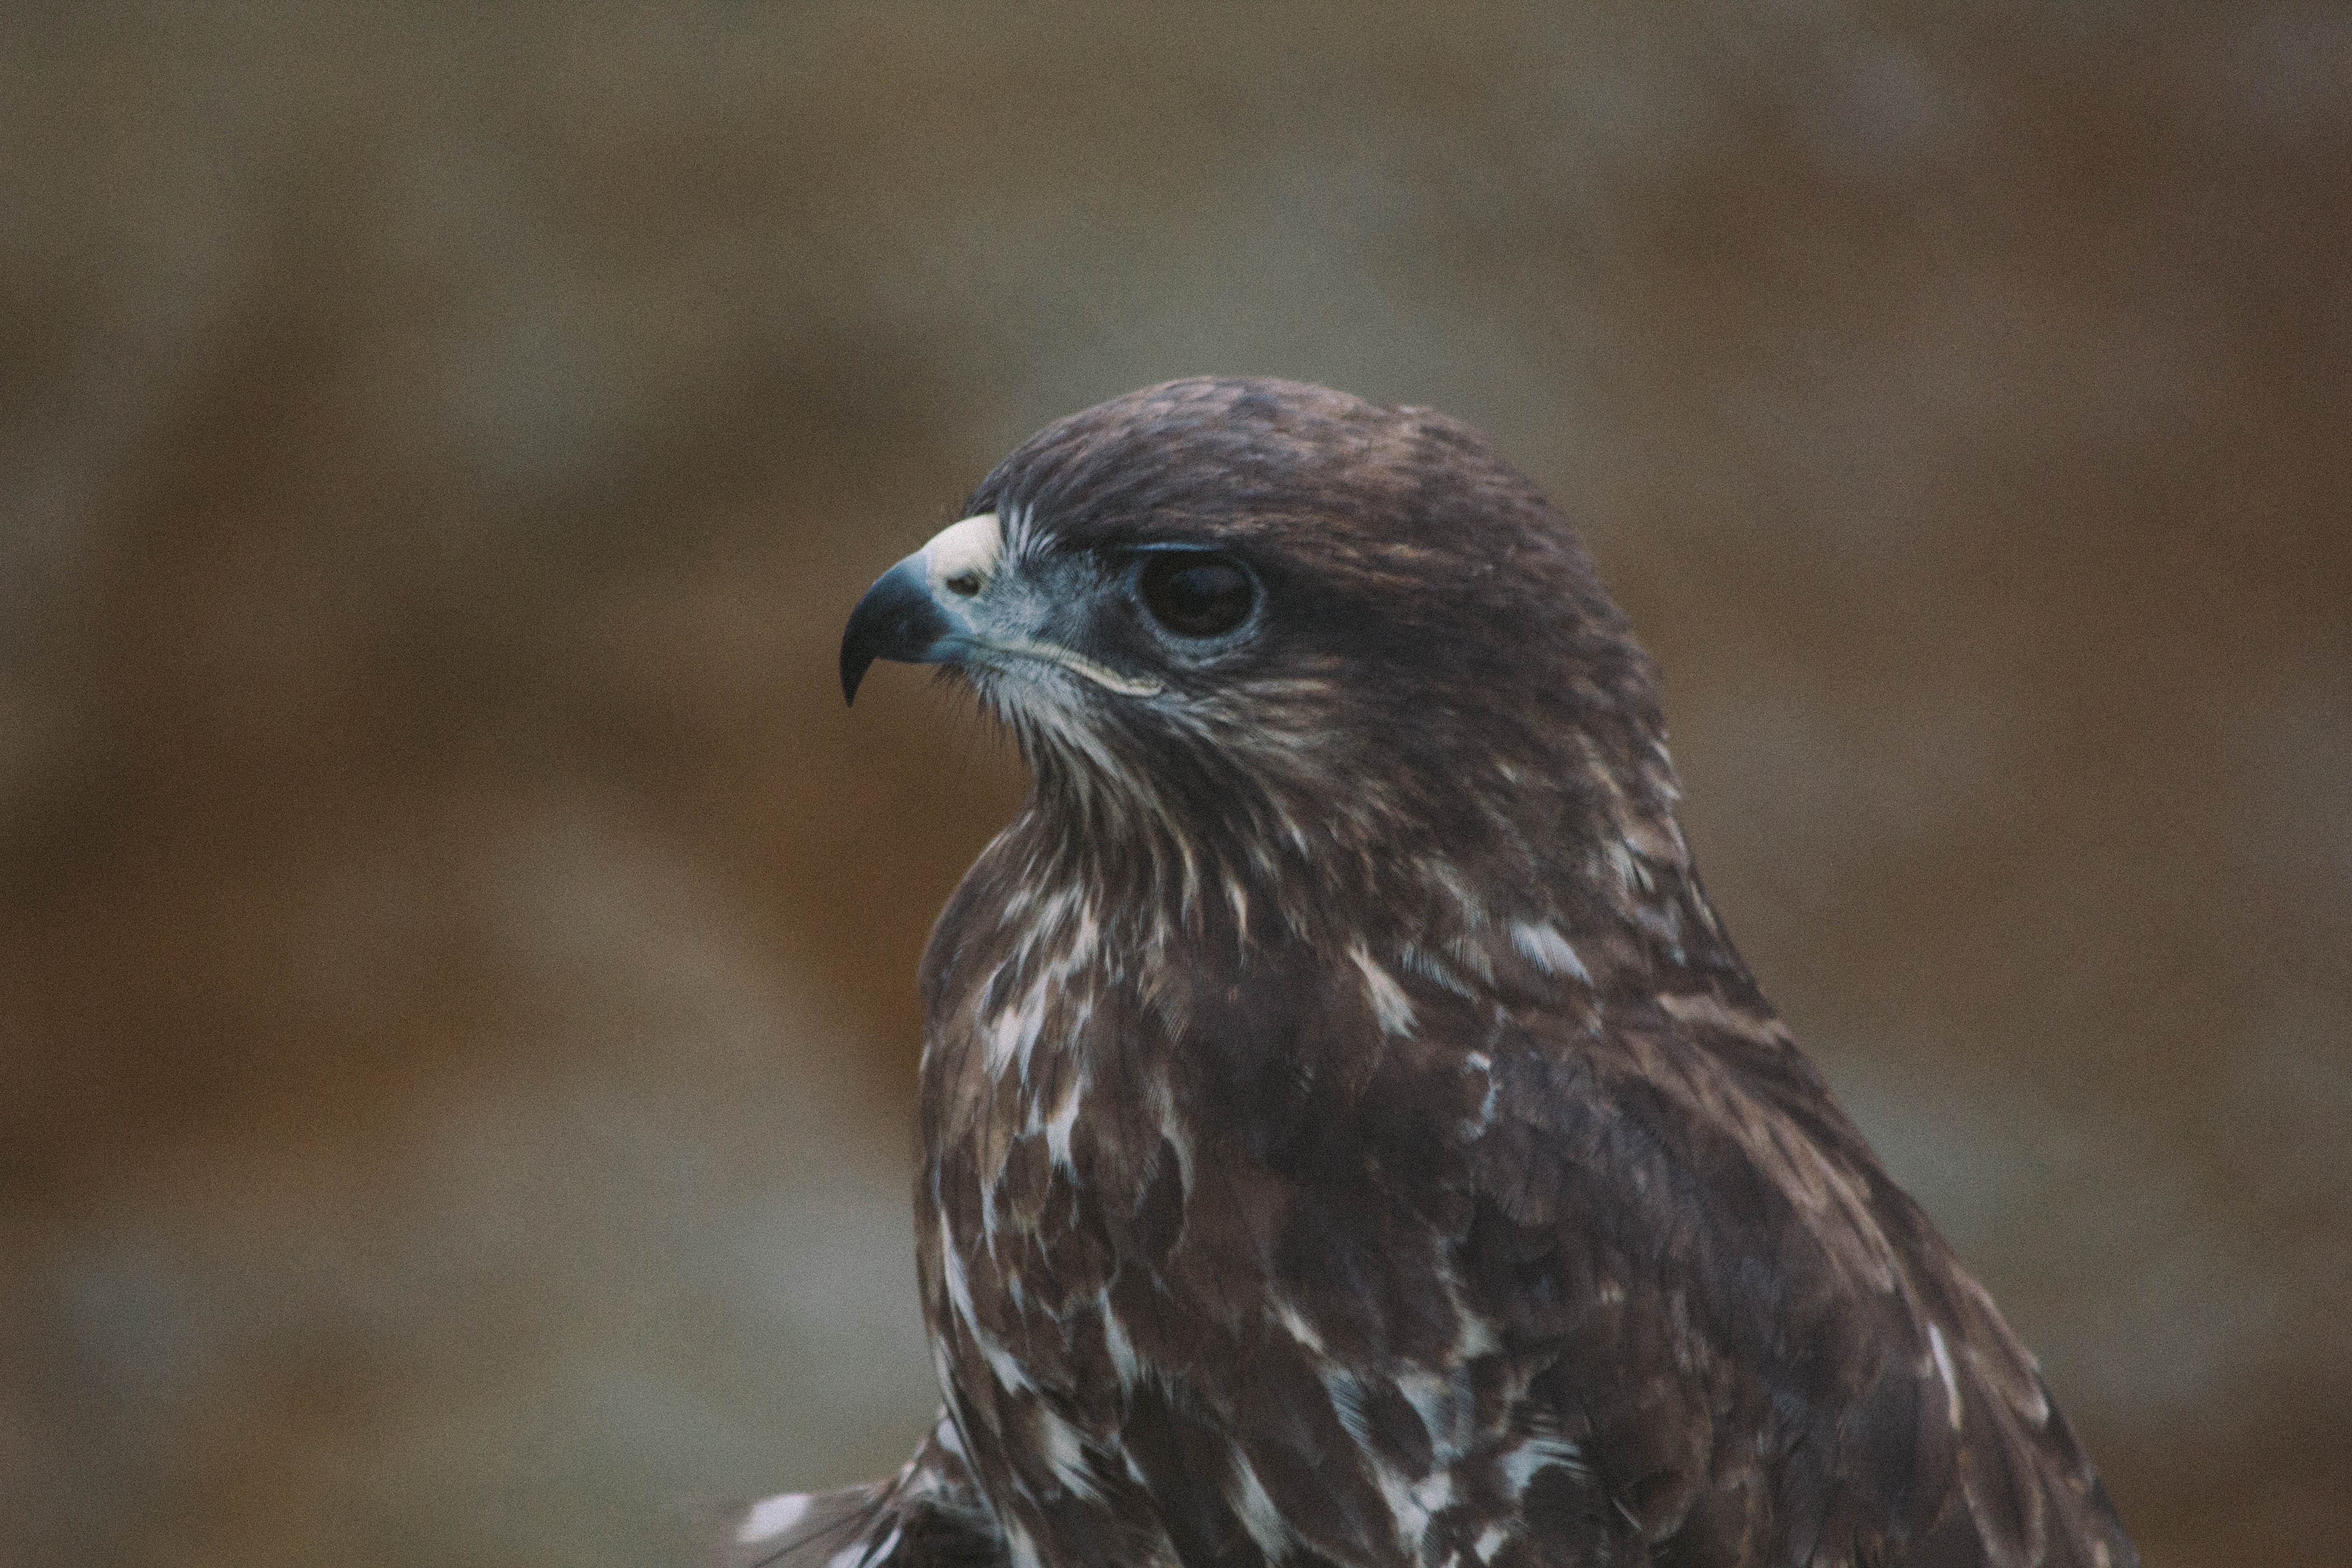
bird, wing, animal, wildlife, portrait, beak, eagle, predator, hawk, feather, avian, fauna, plumage, bird of prey, close up, outdoors, vertebrate, hunter, falcon, prey, buzzard, falconry, endangered species, perching bird, accipitriformes